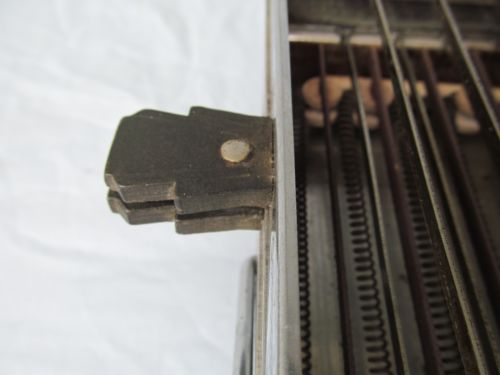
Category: toaster